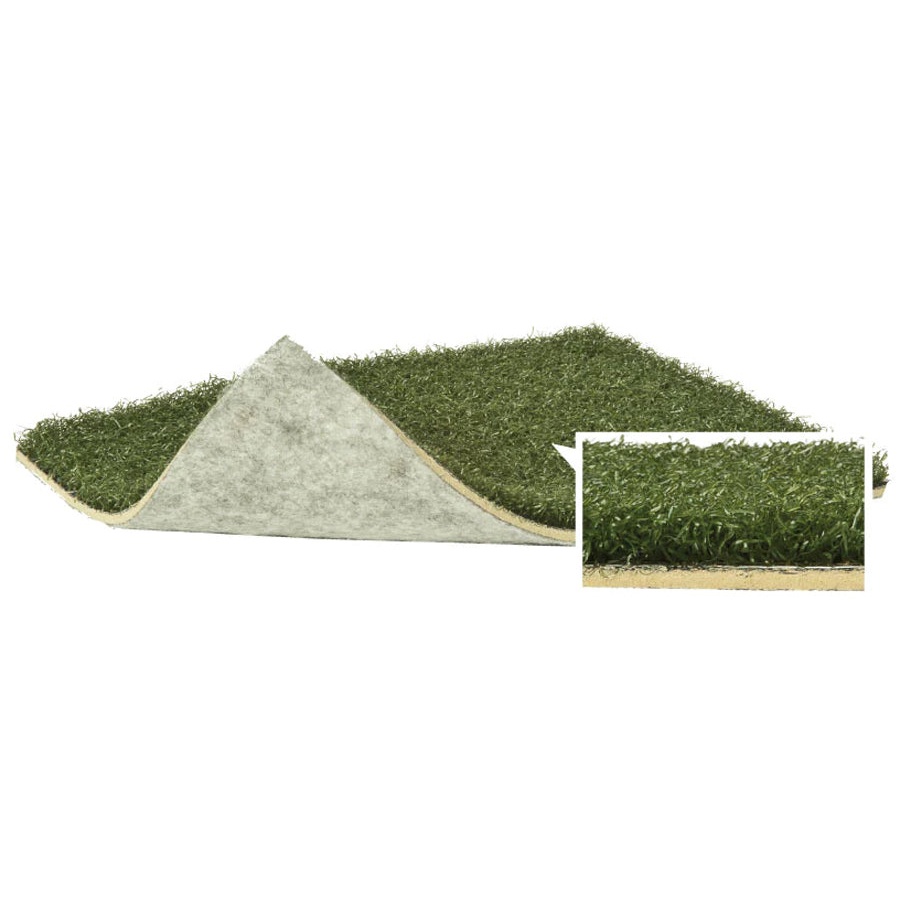
Warrior Workout Turf
Warrior Workout Turf is one of the most popular and most versatile gym and fitness surfaces in the artificial grass industry. Perfect for training, it can be installed indoors or outdoors making it the ideal turf for multipurpose facilities. Artificial turf grass is a great choice for a workout space, and our Warrior Turf includes a rubber backing layer that adds the perfect bit of cushioning for fitness training. Indoor and outdoor gym turf tiles are ergonomic for functional training, footwork drills and sled workouts. No infill necessary as this turf has a durable composite rubber backing. Features: Highly durable Polypropylene fiber Thick 9/16″ pile height for maximum cushion and durability Durable 5mm Foam backing provides long-lasting performance. Slip-Resistant and Water-Resistant. No infill needed Great for indoor weight rooms and weight training. Will not promote mold and mildew growth. Use Types - Functional Training, Fitness Centers, School Gyms, Student Recreational Areas
Brand: Warrior Strength Equipment
Category: Sporting Goods > Fitness & General Exercise Equipment > Exercise Equipment Mats > Exercise Bike Floor Mats